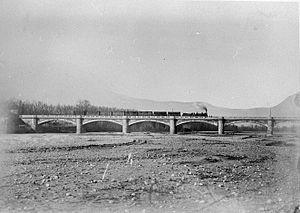
Pont sur la Têt, à l'entrée de Perpignan, de la ligne de Narbonne à Portbou.
La ligne de Narbonne à Port-Bou (frontière) est une ligne de chemin de fer électrifiée, à écartement standard et à double voie longue de 107 kilomètres, située en quasi-totalité en France, en région Occitanie.
Le pont ferroviaire sur la Têt est un ouvrage d'art de la ligne de Narbonne à Port-Bou. Il permet de franchir la Têt sur le territoire de la commune de Perpignan dans le département des Pyrénées-Orientales en région Occitanie.